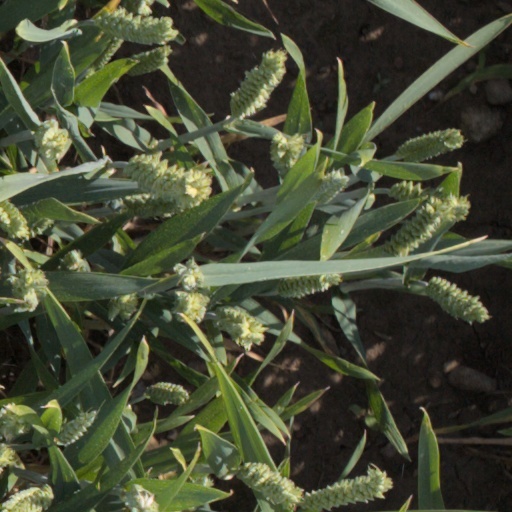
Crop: wheat